LGBTQ-affirming religious groups

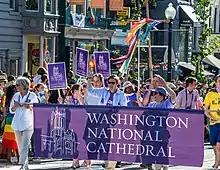
Washington National Cathedral (Episcopal Church in the United States) at D.C. Gay Pride (2014)

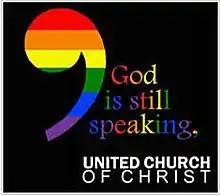
United Church of Christ's motto which expresses its support for LGBTQ rights

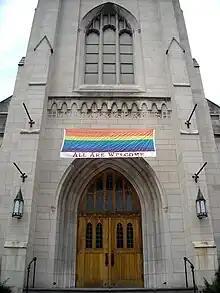
Church of the Pilgrims in Washington, D.C., indicating its support for LGBTQ rights

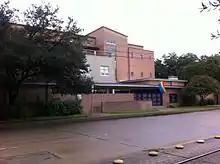
The LGBTQ flag at the First Unitarian Universalist Church in Houston indicates that the church welcomes LGBTQ-identifying people.

Several denominations within Christianity accept LGBTQ members, affirm LGBTQ relationships, and permit the ordination of openly LGBTQ candidates for their ministries. In addition to denominations many independent churches support LGBTQ members.